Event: Nepal Earthquake
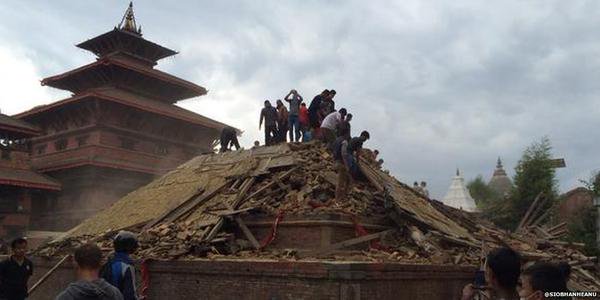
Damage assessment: damage